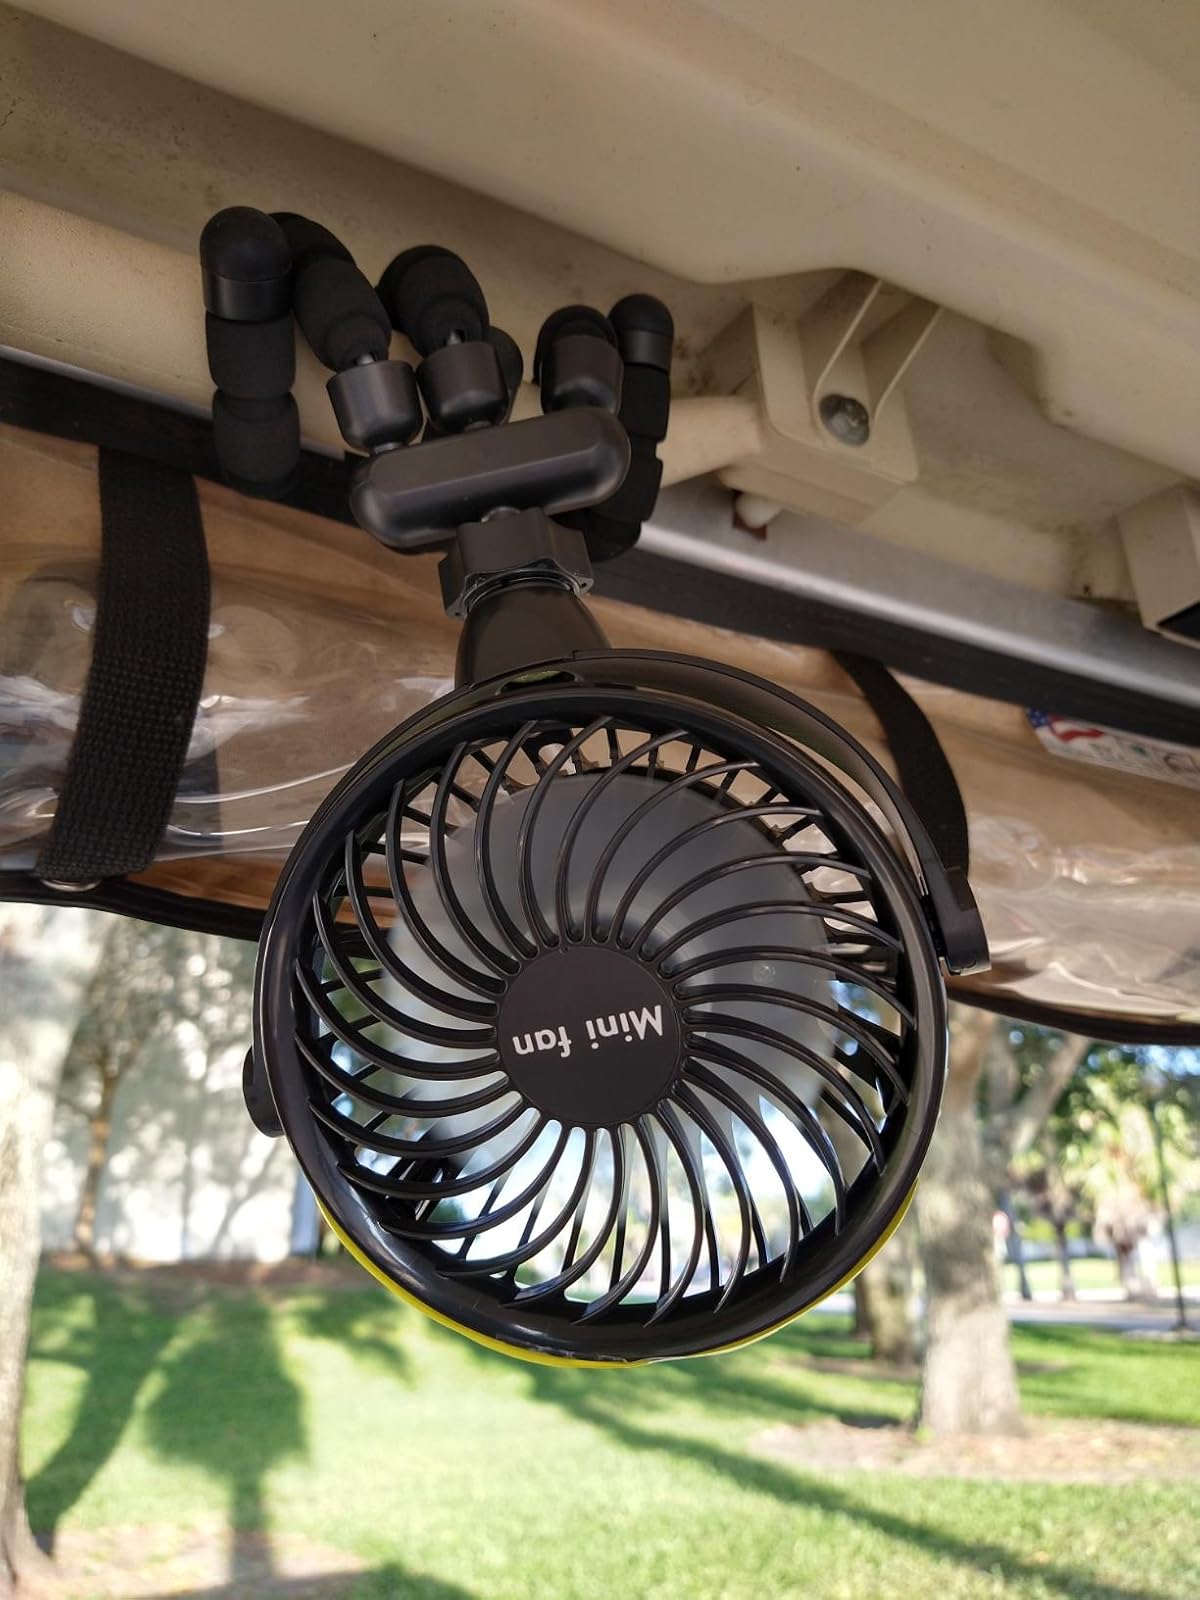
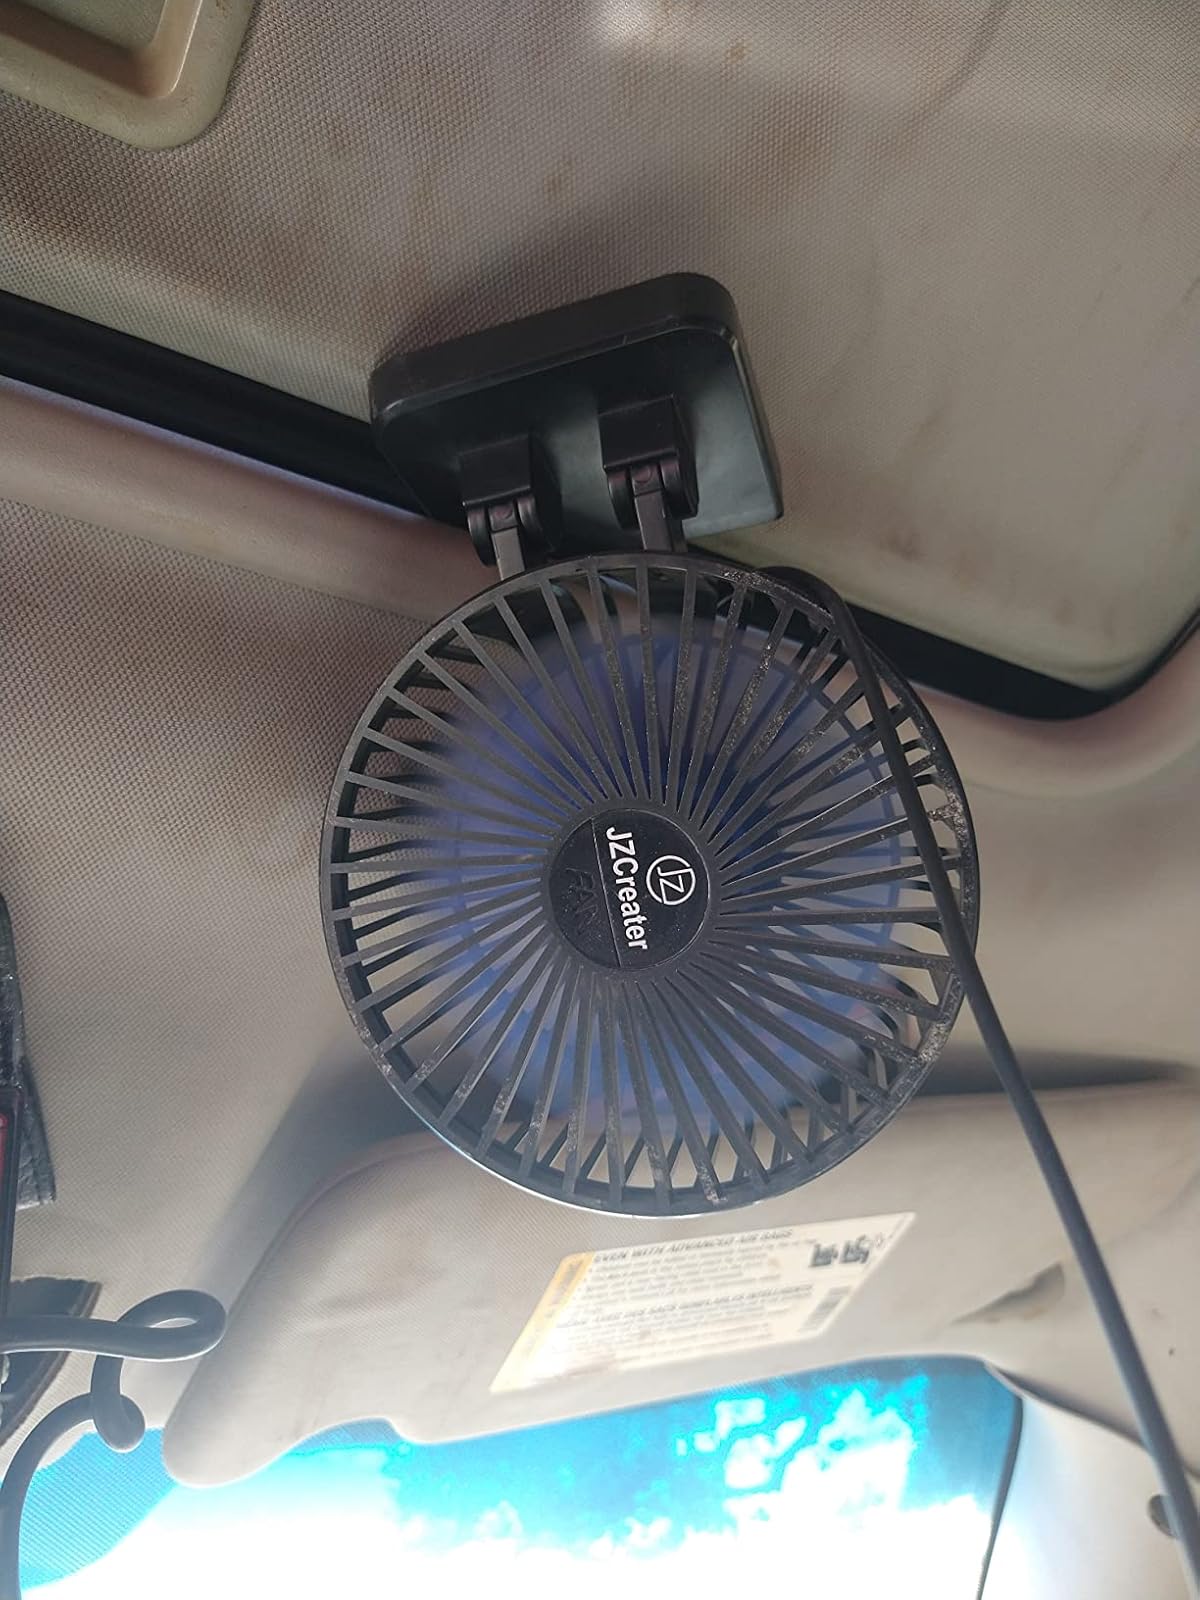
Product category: fan
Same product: no